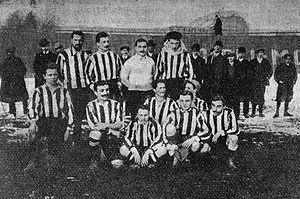
La saison 1907 du Foot-Ball Club Juventus est la huitième de l'histoire du club, créé dix ans plus tôt en 1897.